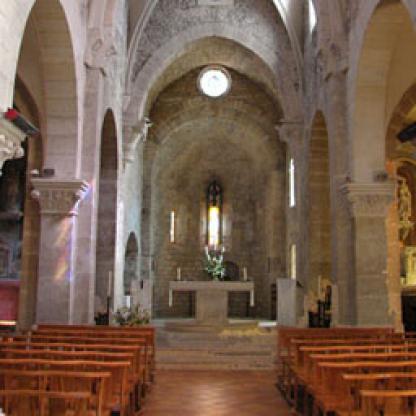
Scene: Indoor